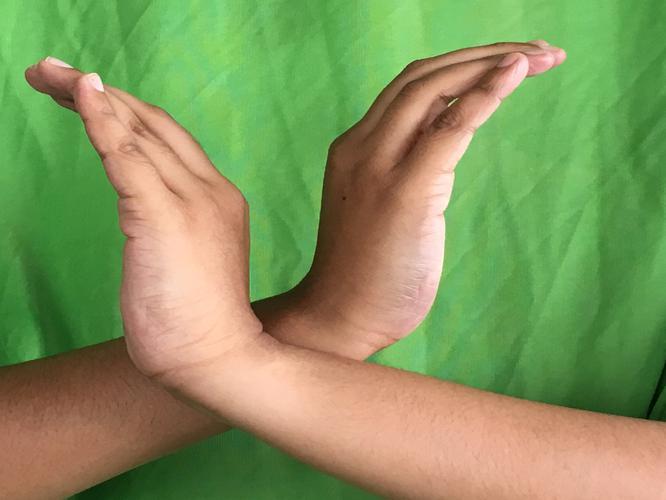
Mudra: Nagabandha
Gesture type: double_hand